Norway–Russia border

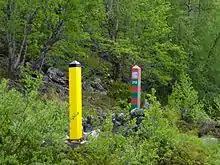
Boundary markers near Elvenes; the Norwegian markers are yellow with black tops and the Russian red and green, note coat of arms on Russian border marker

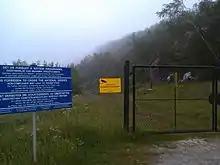
The Norway–Russia border, seen from Skafferhullet, Norway, with a Norwegian fence.

The river of Pasvikelva is long and runs through the valley of Pasvikdalen. The river drains Finland's Lake Inari and empties into Varangerfjord at Elvenes. After a very short section in Finland, the river runs through Russia before reaching the Norway–Russia border, after which is acts as a border river for . Prior to being dammed the river consisted of nine lakes and fifteen waterfalls. It was originally possible to travel the entire length of the river by boat, but the current seven dams make it difficult as boats must be carried past the dams. The river falls and the entire high difference is regulated and used for hydroelectricity. Finland receives compensation for the impact on Lake Inari, which is regulated for level difference of .